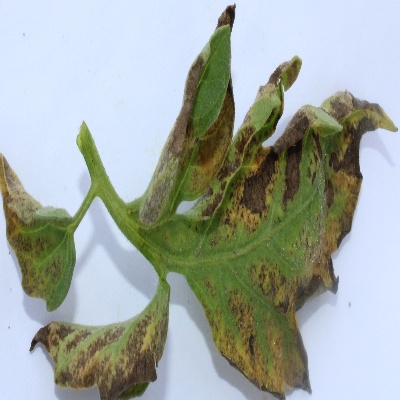
Crop: Tomato
Condition: septoria leaf spot